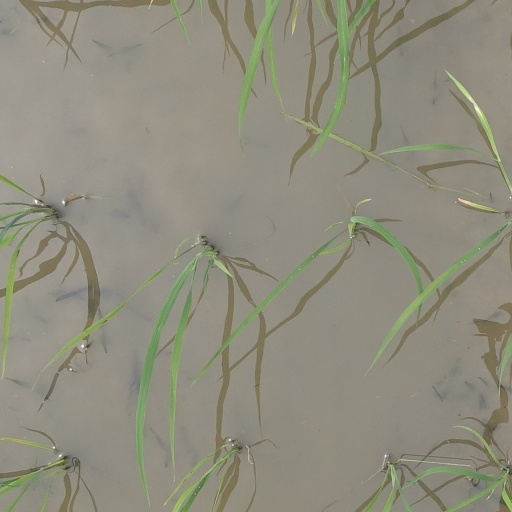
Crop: rice